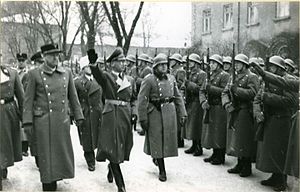
Statspolitiet i Norge / Statspolitiet 1941-1945
Vidkun Quisling og Reichskommissar Josef Terboven inspicerer et honorært selskab af statspolitimænd i 1942.
Statspolitet er et begreb i norsk historie, som er brugt om to forskellige enheder med tilknytning til det norske politi.